A Short Hike

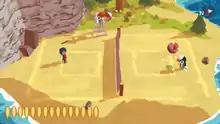
Optional side activity titled "beachstickball", inspired by beach volleyball

The protagonist and player character is Claire, a young bird who spends her days off by traveling to Hawk Peak Provincial Park, where her Aunt May works as a ranger.